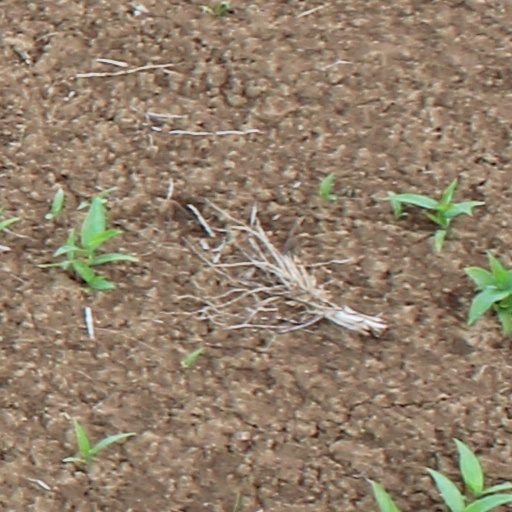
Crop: wheat